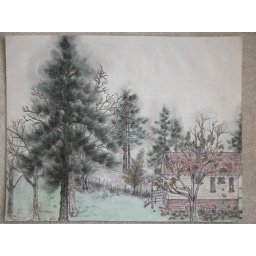
painting of neighbour's house on Forest St - first home in Canada.